Sash

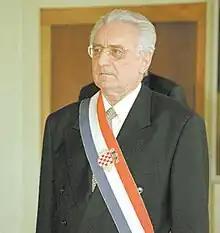
The presidential sash worn by Franjo Tuđman, President of Croatia between 1990 and 1999, has the red-white-blue colors of the Croatian flag, and an embroidery of the Croatian coat of arms - both archetypical features of the presidential sash.

A presidential sash is a cloth sash worn by presidents of many nations in the world. Such sashes are worn by presidents in Africa, Asia, Europe and Latin America.